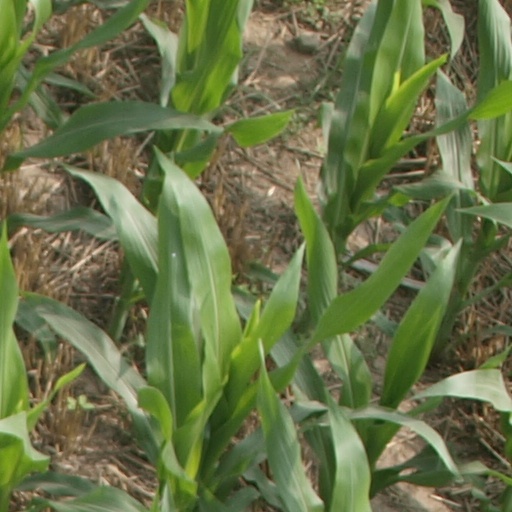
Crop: maize; corn